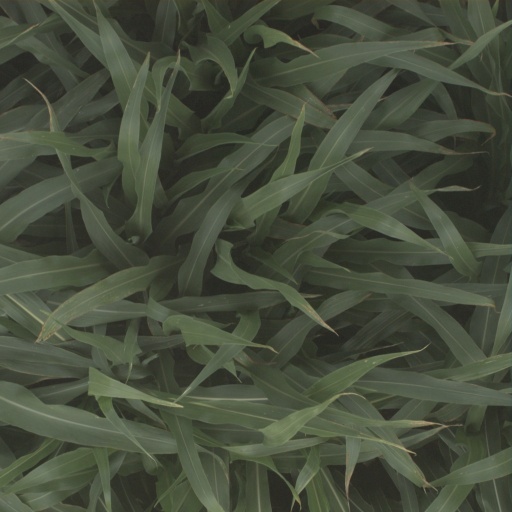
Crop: sorghum